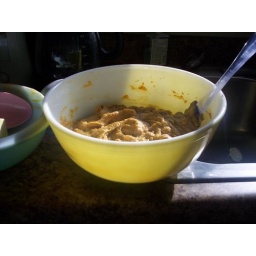
in a yellow 10 inch bowl